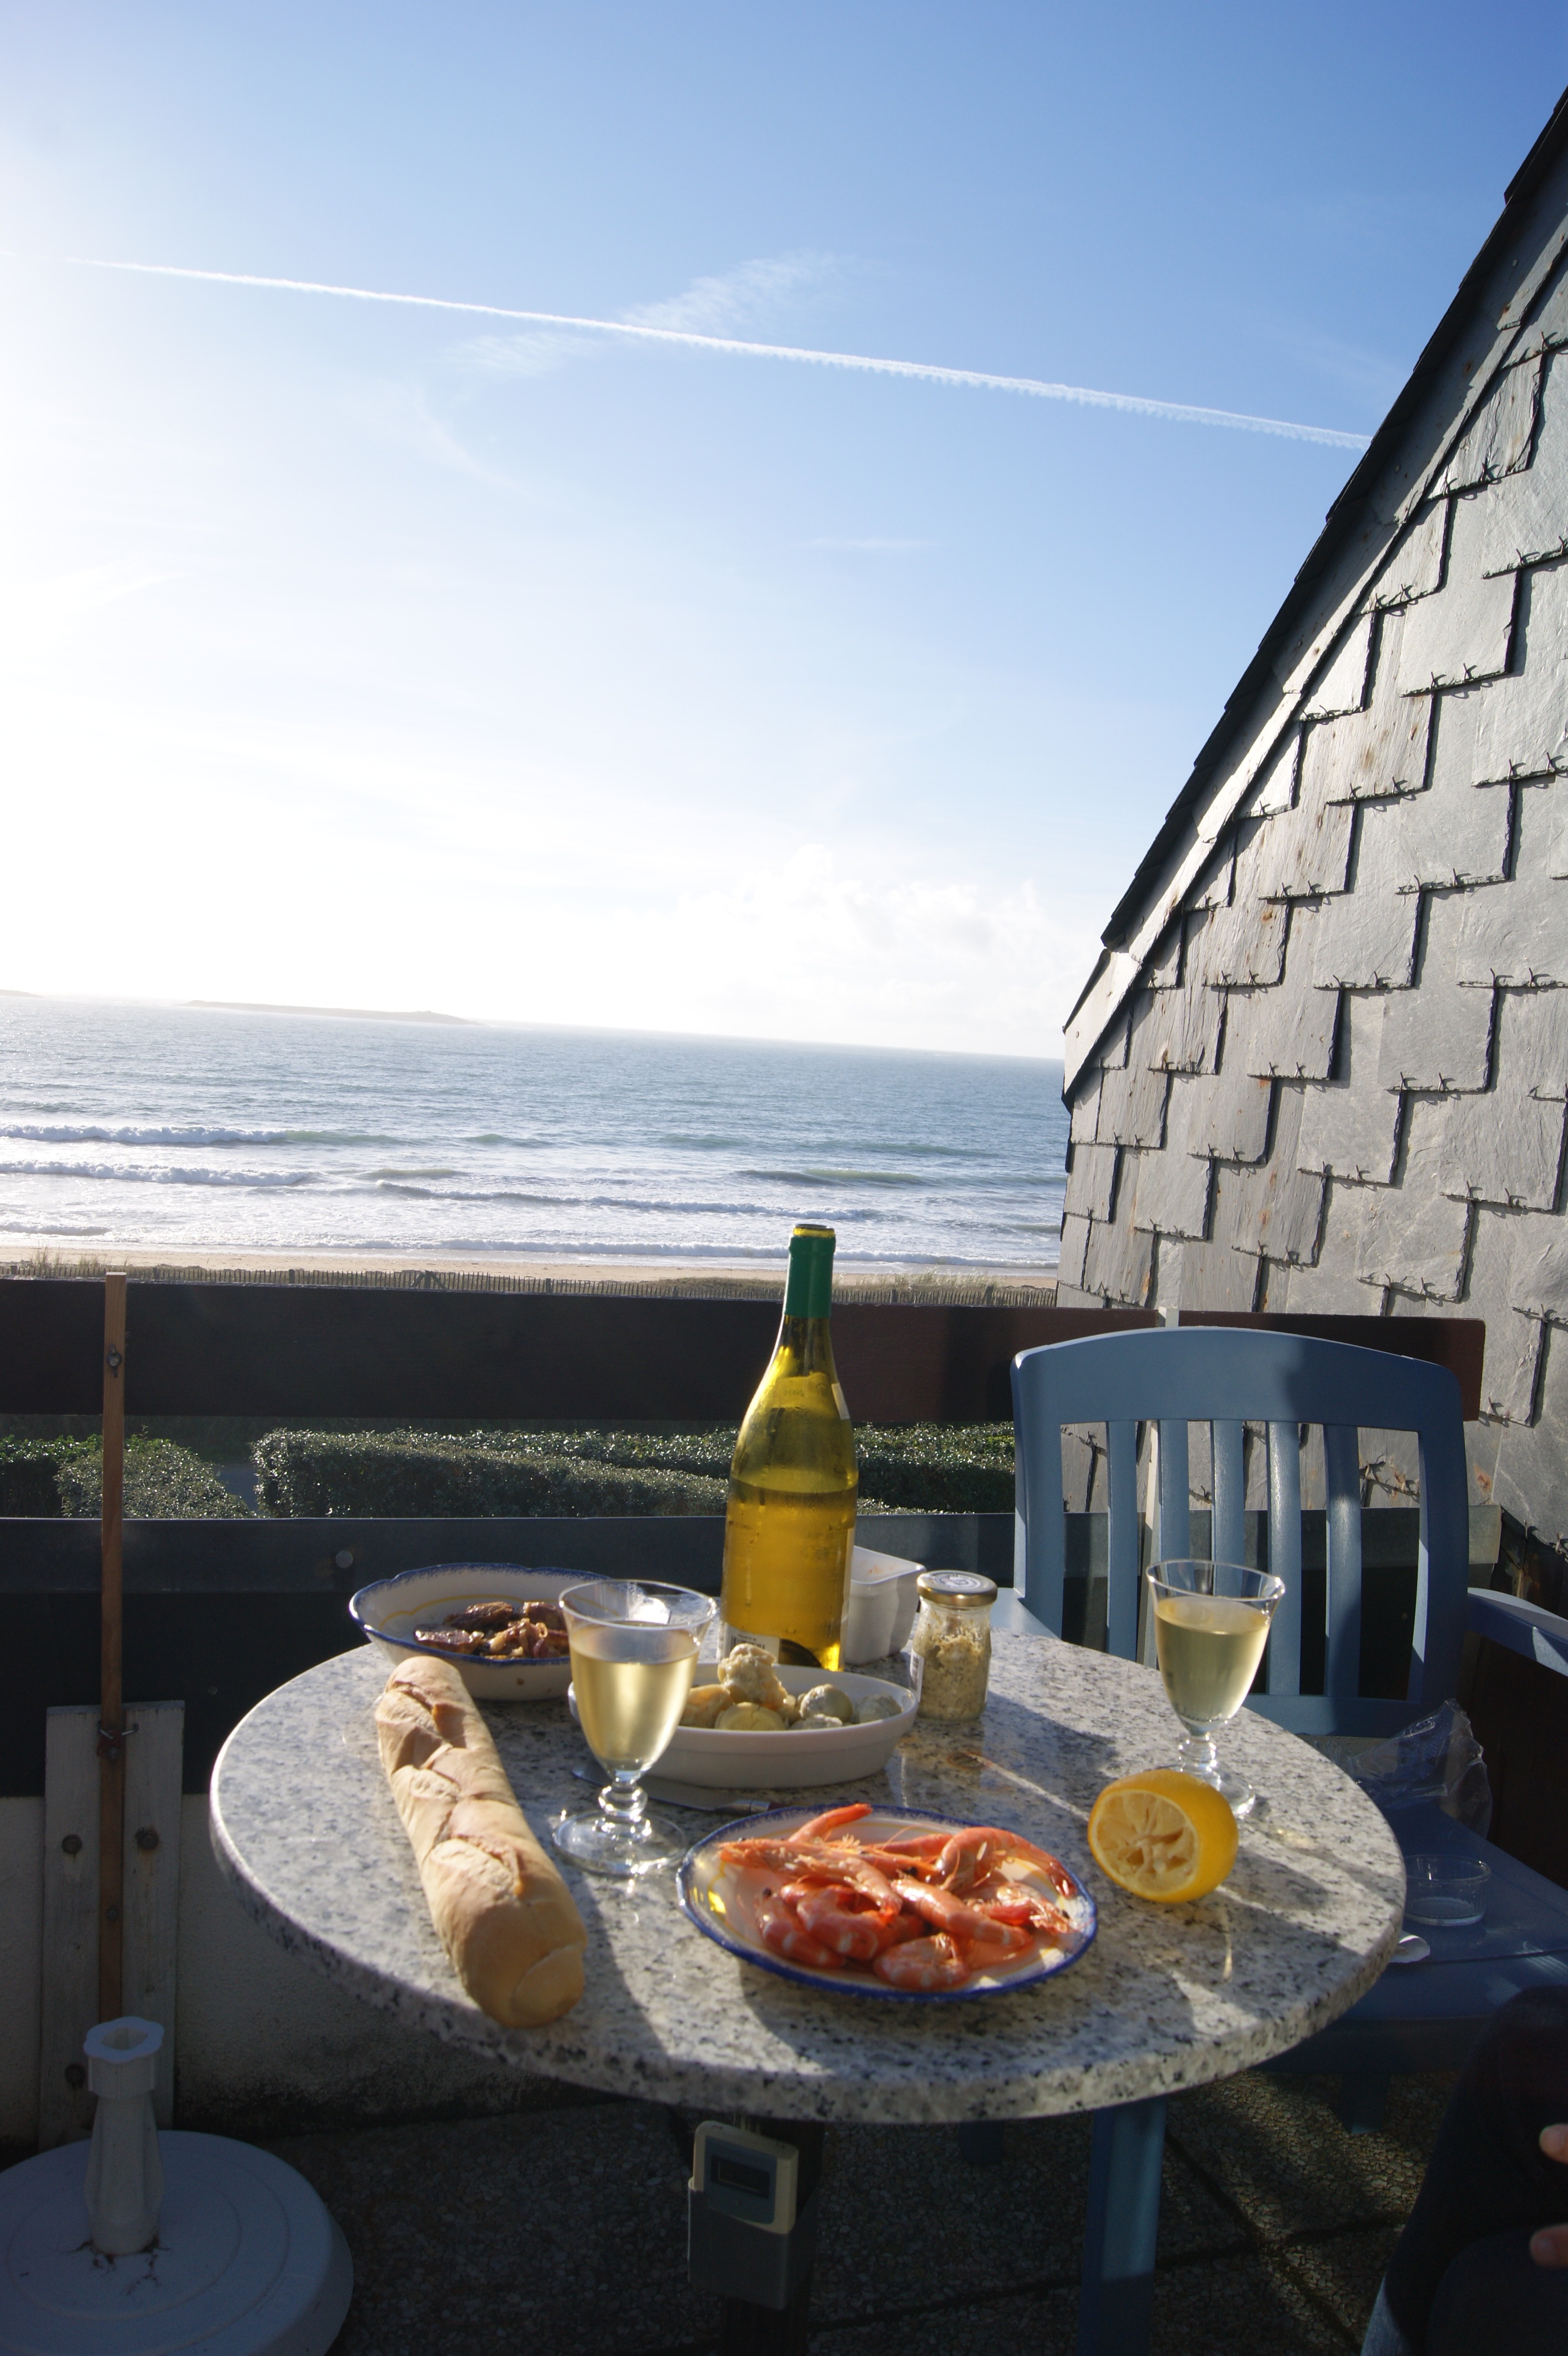
beach, sea, sand, horizon, sun, restaurant, home, vacation, cottage, weather, clouds, wide, estate, brittany